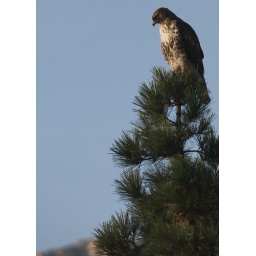
Red-tailed hawk perched in a pine tree in the late afternoon.